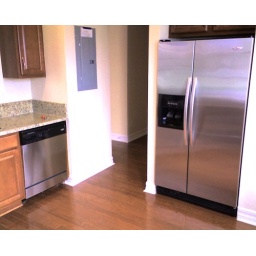
The floor and cabinets are more red and much less brown than they appear in this crap camera phone pic.